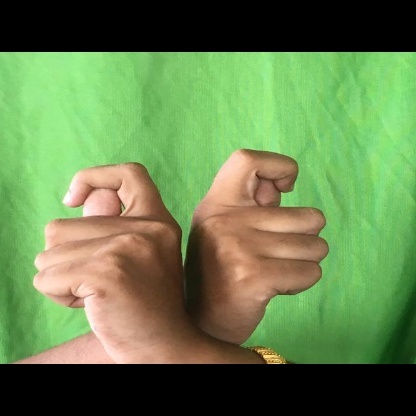
Mudra: Berunda